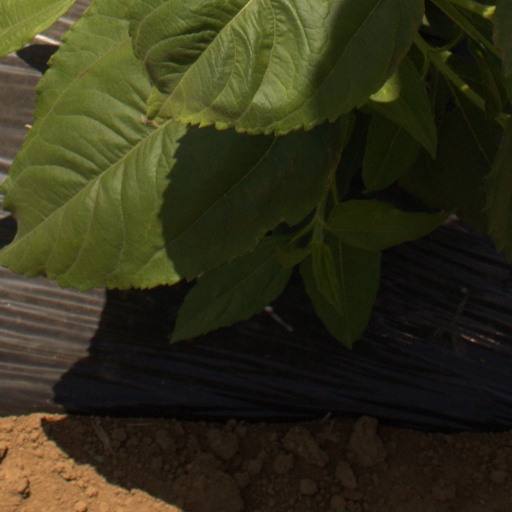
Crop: Jerusalem artichoke